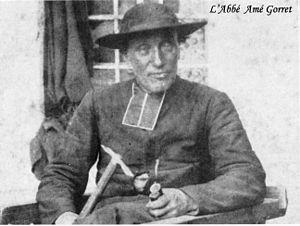
Amé Gorret, connu en Vallée d'Aoste comme l'abbé Gorret, est un prêtre et un alpiniste valdôtain.